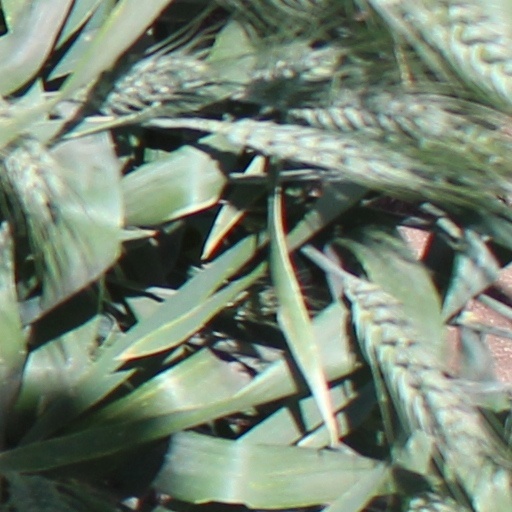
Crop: wheat